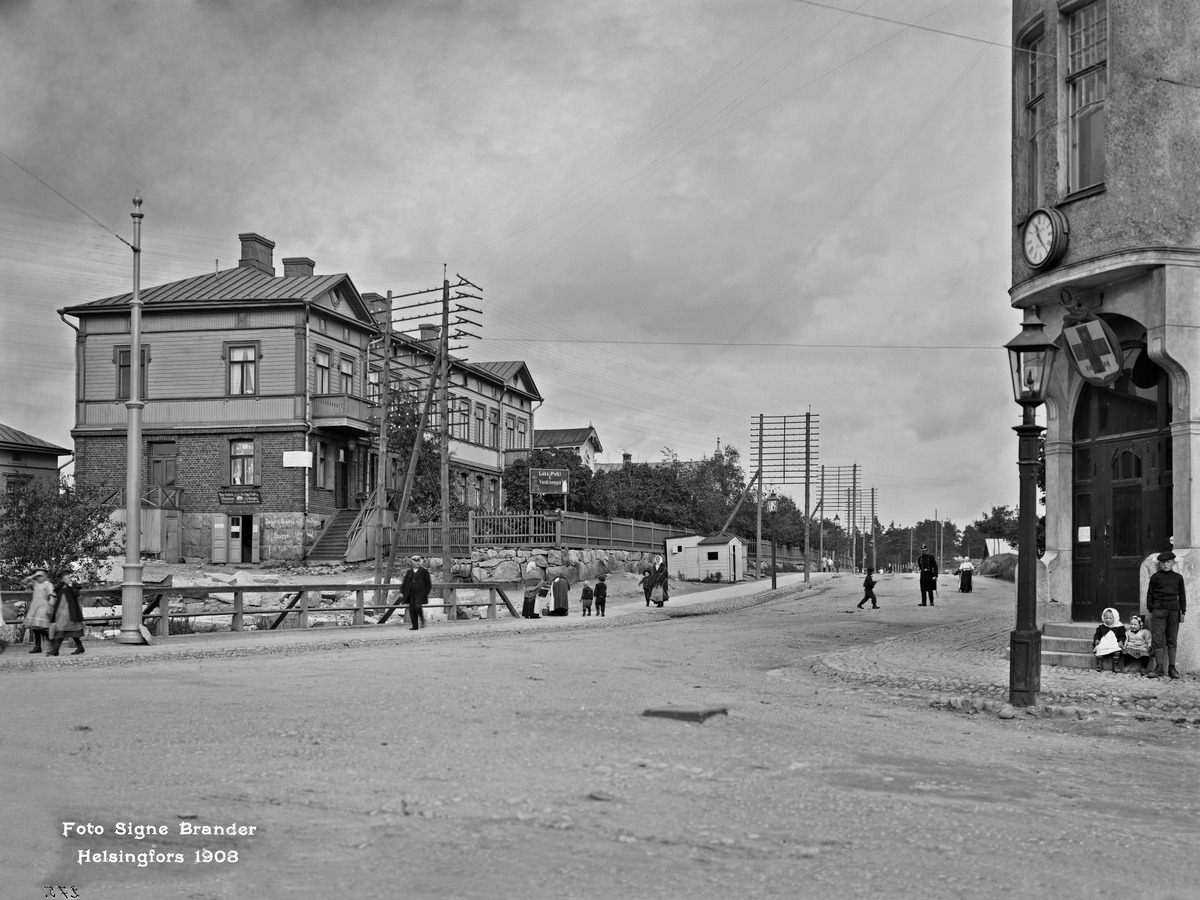
Itäinen Viertotie 57 (nykyinen Hämeentie 60)
sisällön kuvaus: Itäinen Viertotie 57 (nykyinen Hämeentie 60).  Kuvattu Vilhonvuorenkadun

kulmasta. mustavalkoinen
Kuvaaja: Brander, Signe, valokuvaaja
Ajankohta: kuvausaika 1908
Paikka: Suomi, Uusimaa, Helsinki, Harju Helsinki, Hämeentie 60
Aiheet: puurakennukset, liikehuoneistot, käsityöläiset